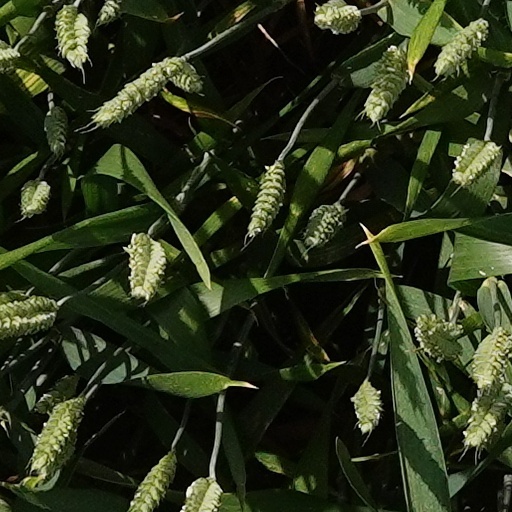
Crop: wheat